Lung microbiota

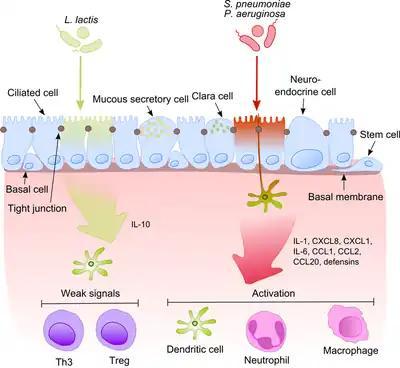
Mechanisms underlying inflammation. The airway epithelium has a complex structure consisting of at least seven diverse cell types interacting with each other by means of tight junctions. Epithelial cells can transmit immunostimulatory signals to underlying tissues taking part in the mechanisms of innate and adaptive immune response. The key transmitters of these signals are dendritic cells. Once pathogenic bacteria (e.g., "S. pneumoniae", "P. aeruginosa") have activated particular pattern recognition receptors on/in epithelial cells, the proinflammatory signaling pathways are activated. This results mainly in IL-1, IL-6 and IL-8 production. These cytokines induce chemotaxis to the site of infection in its target cells (e.g., neutrophils, dendritic cells and macrophages). On the other hand, representatives of standard microbiota induce only weak signals preventing inflammation. The mechanism of distinguishing between harmless and harmful bacteria on the molecular as well as on physiological levels is not completely understood.

This process becomes much more intriguing when taking into account that commensals often share their surface molecules with pathogens. Epithelial cells are equipped with very sensitive recognition tools – toll like receptors (TLRs), nucleotide-binding oligomerization domain (NOD)-like receptors (NLRs) and retinoic acid-inducible gene (RIG)-I-like receptors (RLRs) which recognize a broad variety of microbial structural components. After recognition of pathogenic bacteria proinflammatory pathways are activated and cellular components of the adaptive and innate immunity are recruited to the infection site. One key regulator in this process is NF-κB which translocates from the cytoplasm into the nucleus and activates pro-inflammatory genes in epithelial cells and macrophages. The DNA-binding protein complex recognizes a discrete nucleotide sequence (5’-GGG ACT TTC T-3’) in the upstream region of a variety of response genes. The activation of NF-κB by a number of stimuli: bacterial cell walls or inflammatory cytokines results in its translocation to the nucleus.